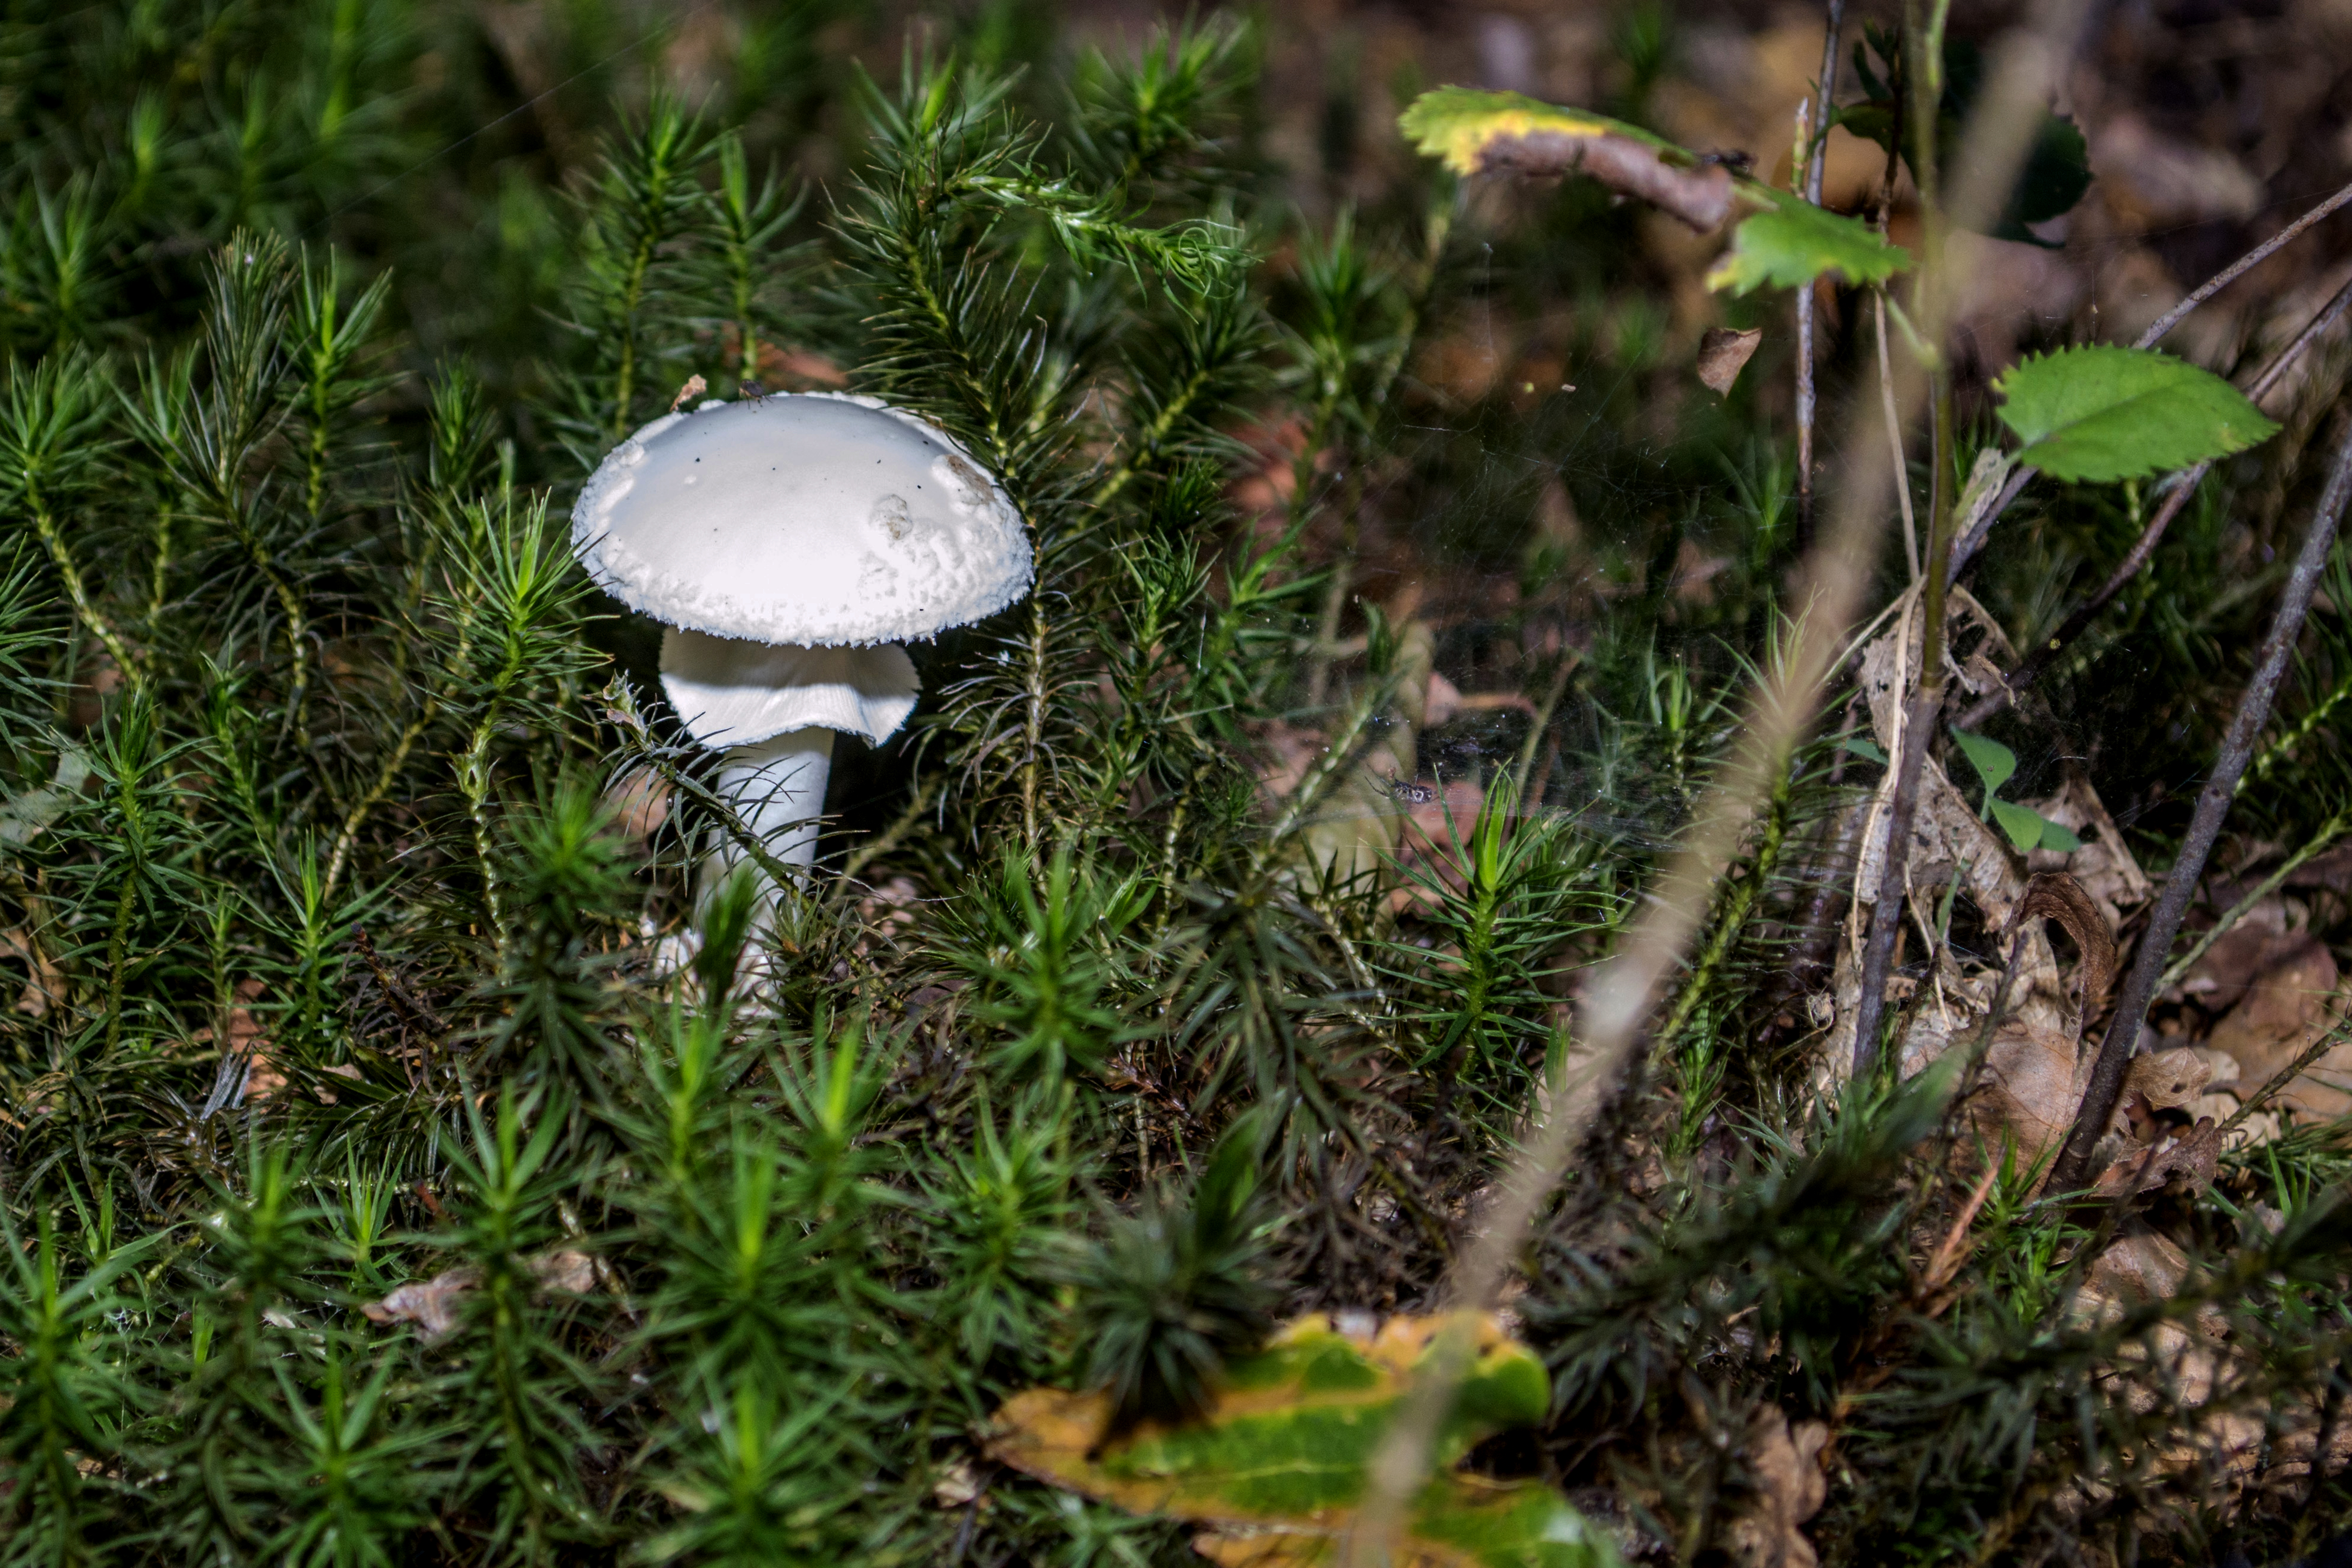
tree, nature, forest, grass, outdoor, plant, lawn, photography, texture, leaf, flower, photo, wildlife, green, jungle, autumn, soil, botany, mushroom, nikon, funghi, flora, fauna, fungus, colour, holland, nederland, netherlands, dutch, rainforest, outdoorphotography, picture, photograph, fotos, foto, fotografie, depthoffield, woodland, habitat, paulvandevelde, pdvandevelde, padagudaloma, natuurfotografie, naturephotographer, dordrecht, nederlandinfotos, pvdvfotografie, pdvandeveldedordrecht, nederlandsefotografie, dutchphotogaraphy, totallydutch, fotografienederland, hollandsefotografie, fotografieholland, paddenstoel, breda, liesbos, paddestoel, macro photography, edible mushroom, natural environment, agaricaceae, penny bun